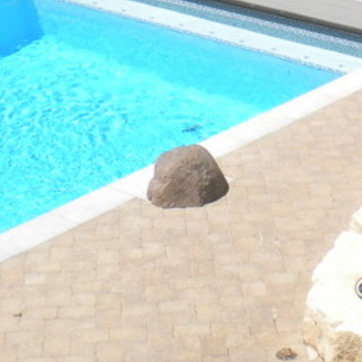
Material: stone